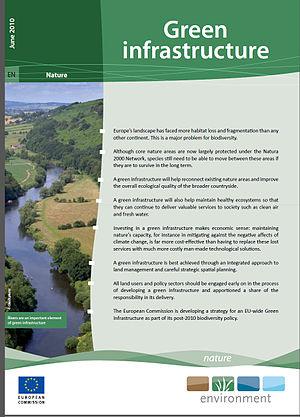
Illustration et 1ère pages utilisée en 2010, par la commission européenne dans sa plaquette (4 pages, PDF, Copie autorisée en citant la source) de présentation l'Europe présente l'infrastructure verte comme nouvelle politique structurante ""post-2010"" («
Le réseau écologique paneuropéen et son sous-ensemble infrastructure verte constituent un réseau écologique dit paneuropéen, parce qu'il couvre toute l'Europe. Mais il a des implications pour toute la planète et très directement pour tous les pays abritant en hiver des espèces migratrices qui vivent en Europe l'été.